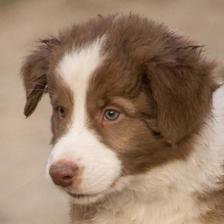
Label: animals